The Corner Bar

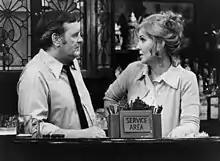
Eugene Roche and Anne Meara in "The Corner Bar", 1973

Gabe Dell wasn't available for the rush assignment, so the tavern was taken over by the building's landlady, now named Mae (Anne Meara) and her late husband's business partner Frank Flynn (Eugene Roche). The venue, no longer called Grant's Toomb, was now doing business as The Corner Bar. Regulars Phil and Fred were still on hand but now the only staff member was Meyer, and the flamboyant designer was replaced by the "flamboyant actor" Donald Hooten (Ron Carey). Like the previous year's series, the mini-series was taped in New York.